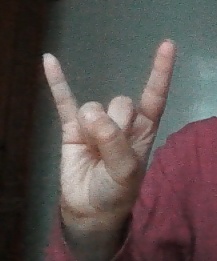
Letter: la